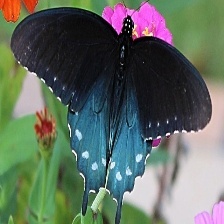
Species: PIPEVINE SWALLOW